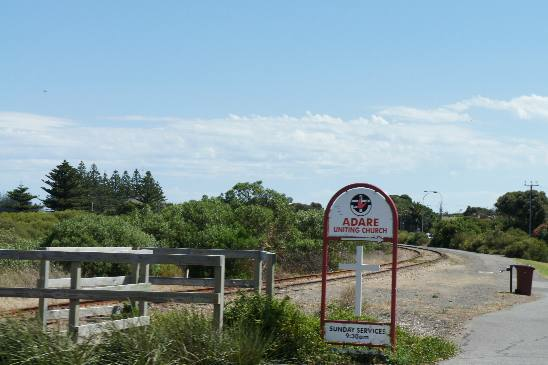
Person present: No